San Luis, Aurora

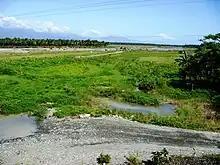
Diteki River Watershed Forest Reserve

Igneous rocks were formed from cooling liquid magma, and subsequently solidified on or near the atmosphere (volcanic or extrusive). These are found at the mid-western portion of the municipality (Dupinga) as well as on the south-eastern boundary of San Luis with the municipality of Dingalan. These rocks are composed of basalt, andesite, greywackes and breccia.